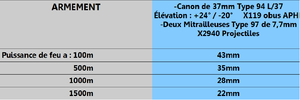
Puissance de Feu du Type 95 jusqu'a 2000m
Le Type 95 Ha-Gō, connu également sous le nom de Type 97 Ke-Go, est un char léger employé par l'armée impériale japonaise durant la Seconde guerre sino-japonaise et la Seconde Guerre mondiale. Bien qu'il fût très lent pour un char léger, il démontra ses qualités contre l'infanterie ennemie durant les campagnes en Mandchourie et en Chine, où l'armée nationale révolutionnaire chinoise ne possédait que très peu de blindés ou d'armes anti-char pour lui faire face. Il lui manquait cependant le blindage et l'armement des chars alliés contemporains, et il était déjà considéré comme obsolète au début de la Seconde Guerre mondiale. Plus de 2 000 unités de ce char furent néanmoins produites. Le char Type 95 Ha-Gō fut également employé par les détachements de marins de la Marine impériale japonaise durant la Guerre du Pacifique.